Lake duck

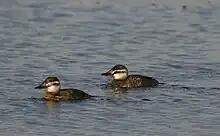
Females

The lake duck grows to . Females weigh and males . Males can be distinguished from Andean duck ("Oxyura ferruginea"), a similar species, by being smaller and having a flatter head.